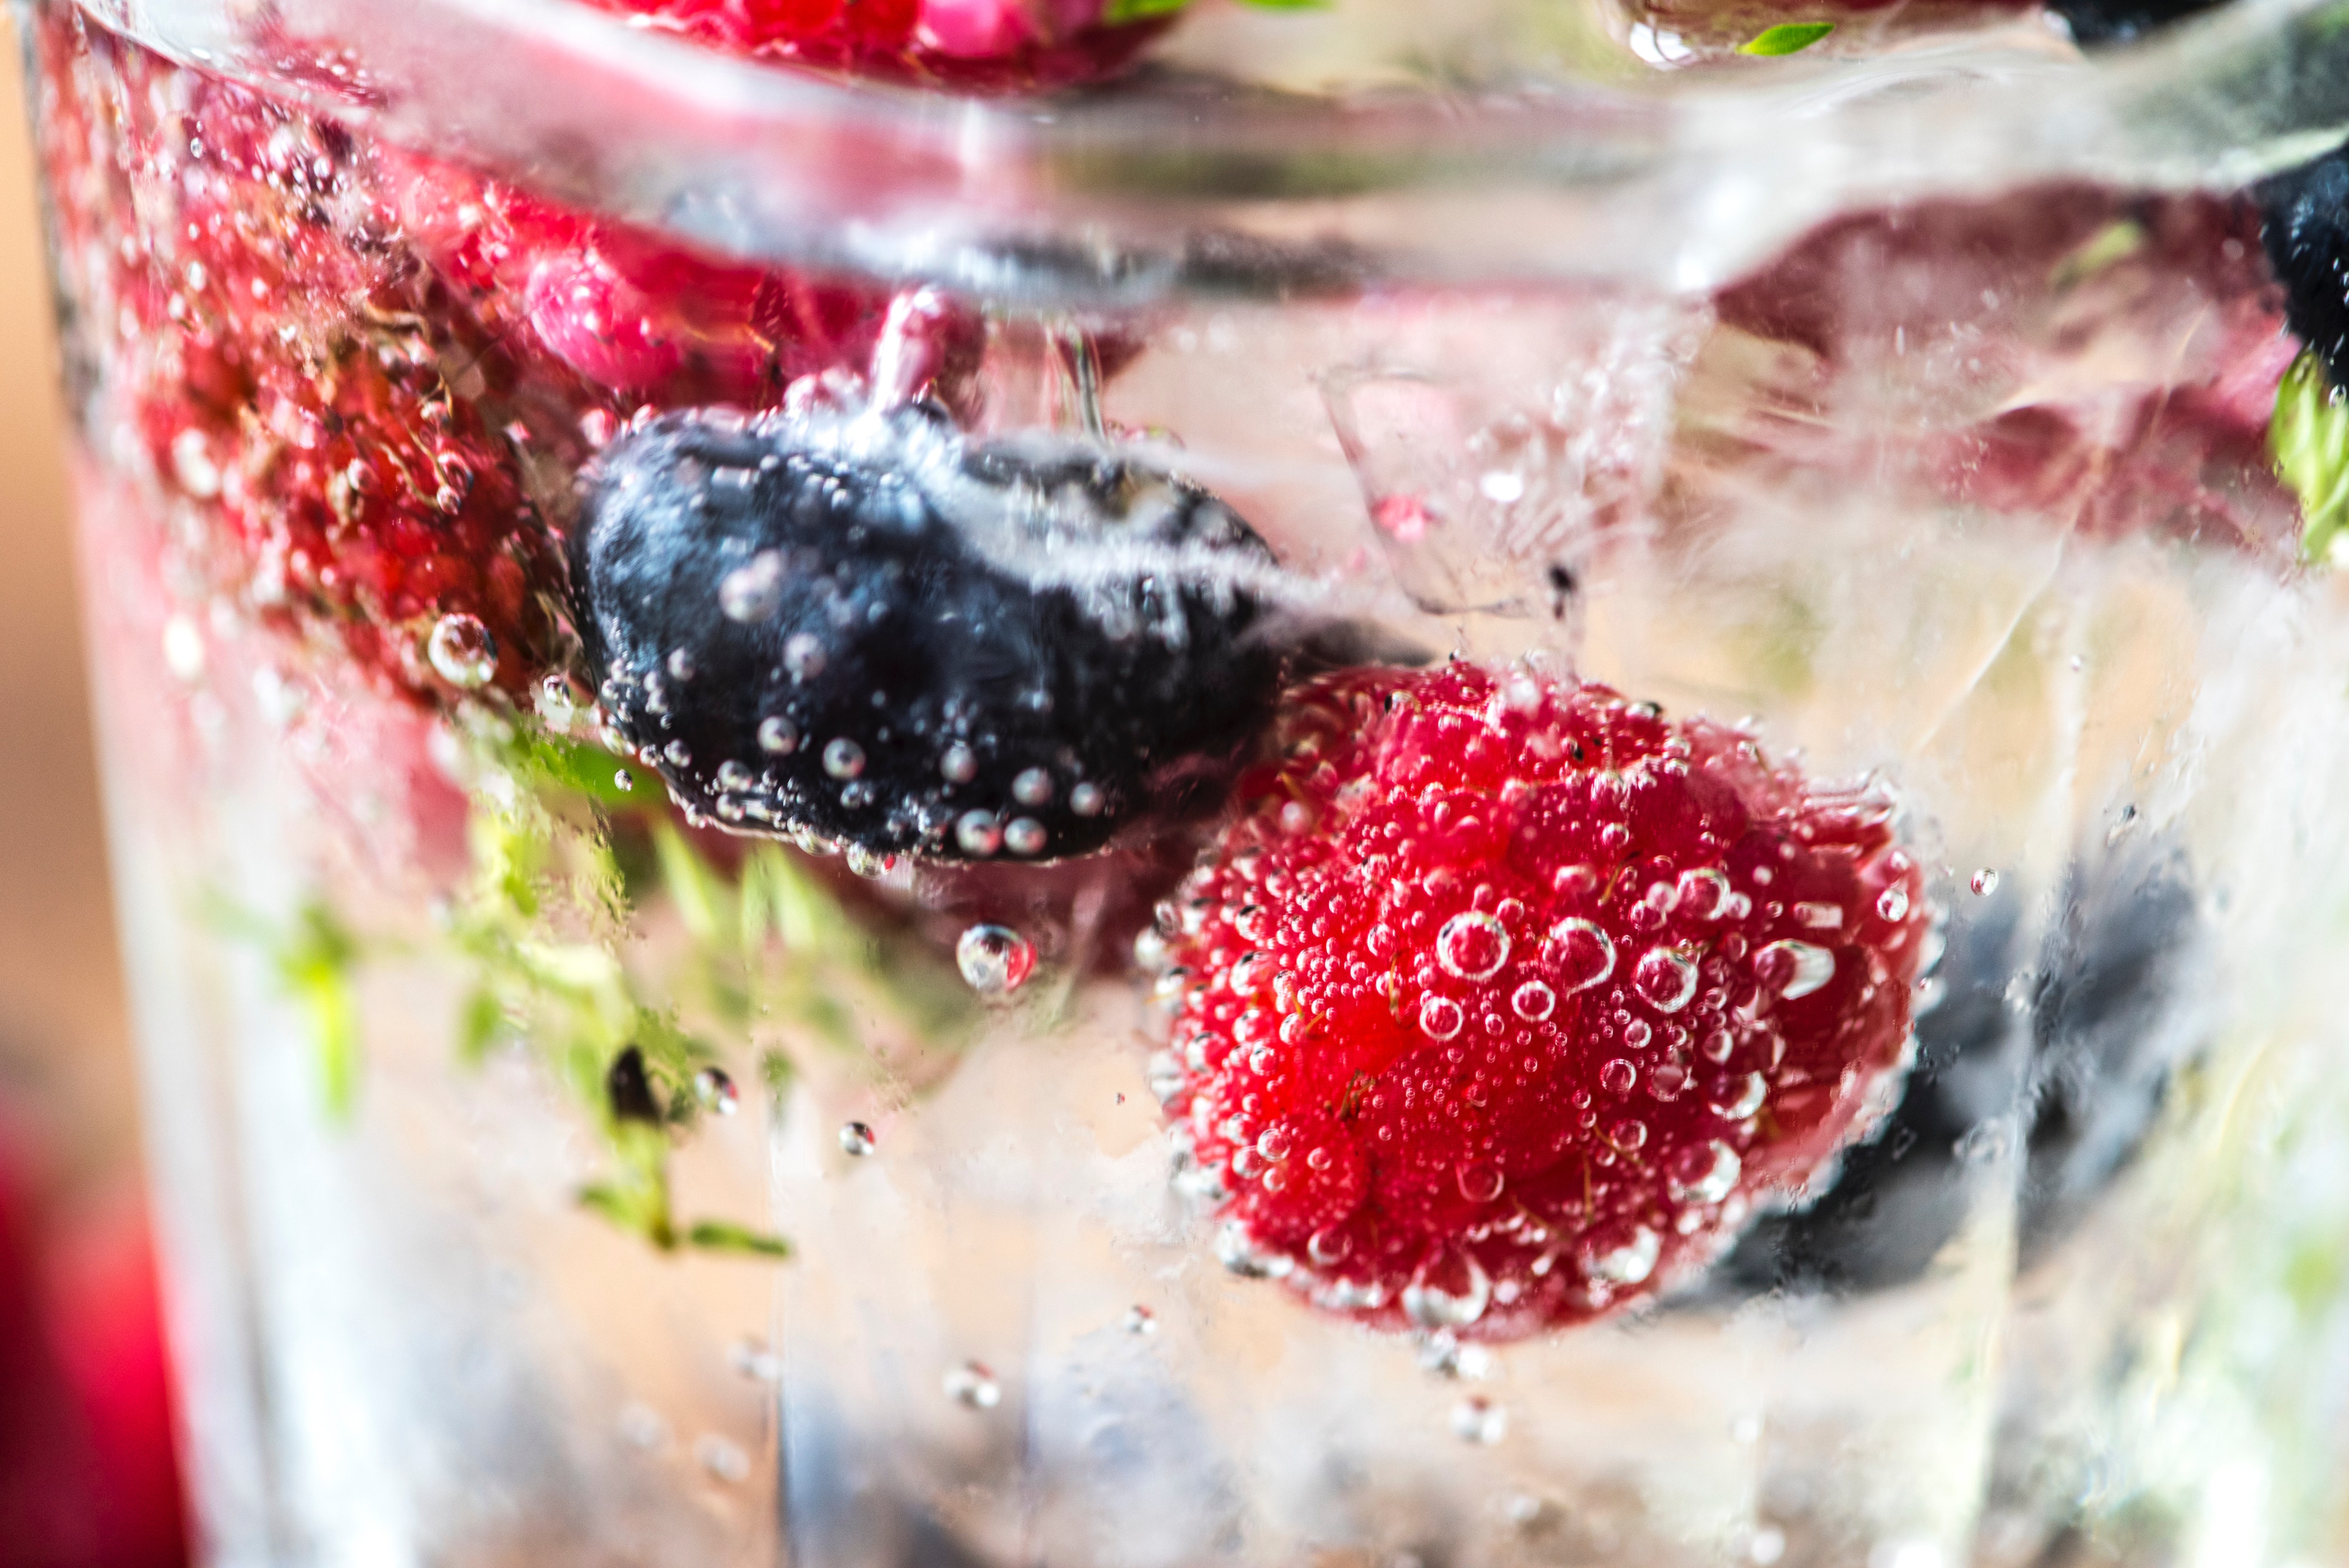
blackberry, berry, fruit, food, frutti di bosco, superfood, drink, plant, smoothie, Superfruit, fizz, raspberry, non alcoholic beverage, mulberry, natural foods, produce, champagne, champagne cocktail, wine cocktail